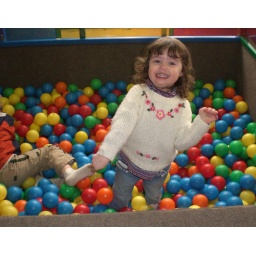
Emma enjoys free-floating in the ocean of brightly colored balls at Parker's party!